Compagnie générale de la télégraphie sans fil

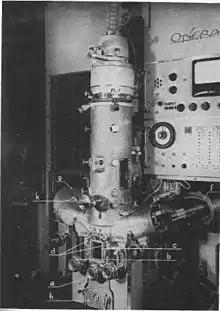
Castaing Microprobe, Model MS85, Cameca 1958

After World War II Radio-cinéma moved to Courbevoie, near to the other factories in Levallois.